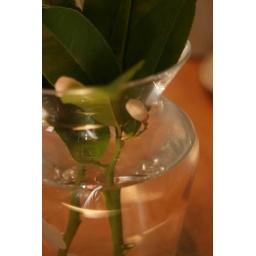
Why our orange tree is in bloom now is really beyond me.